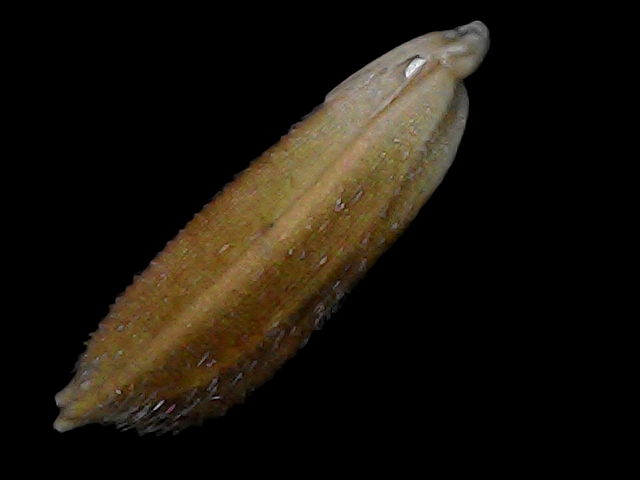
Rice variety: Bd56